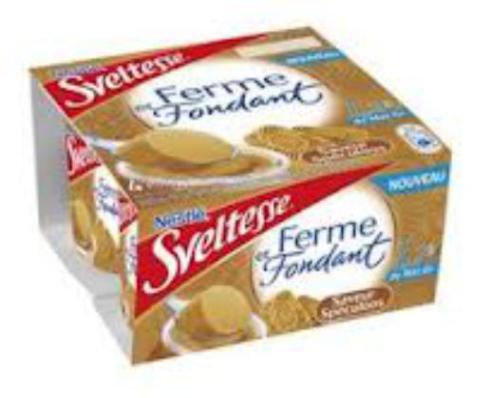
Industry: Food